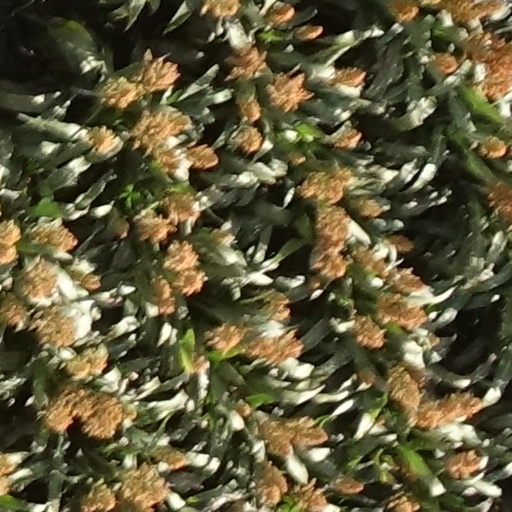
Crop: sorghum